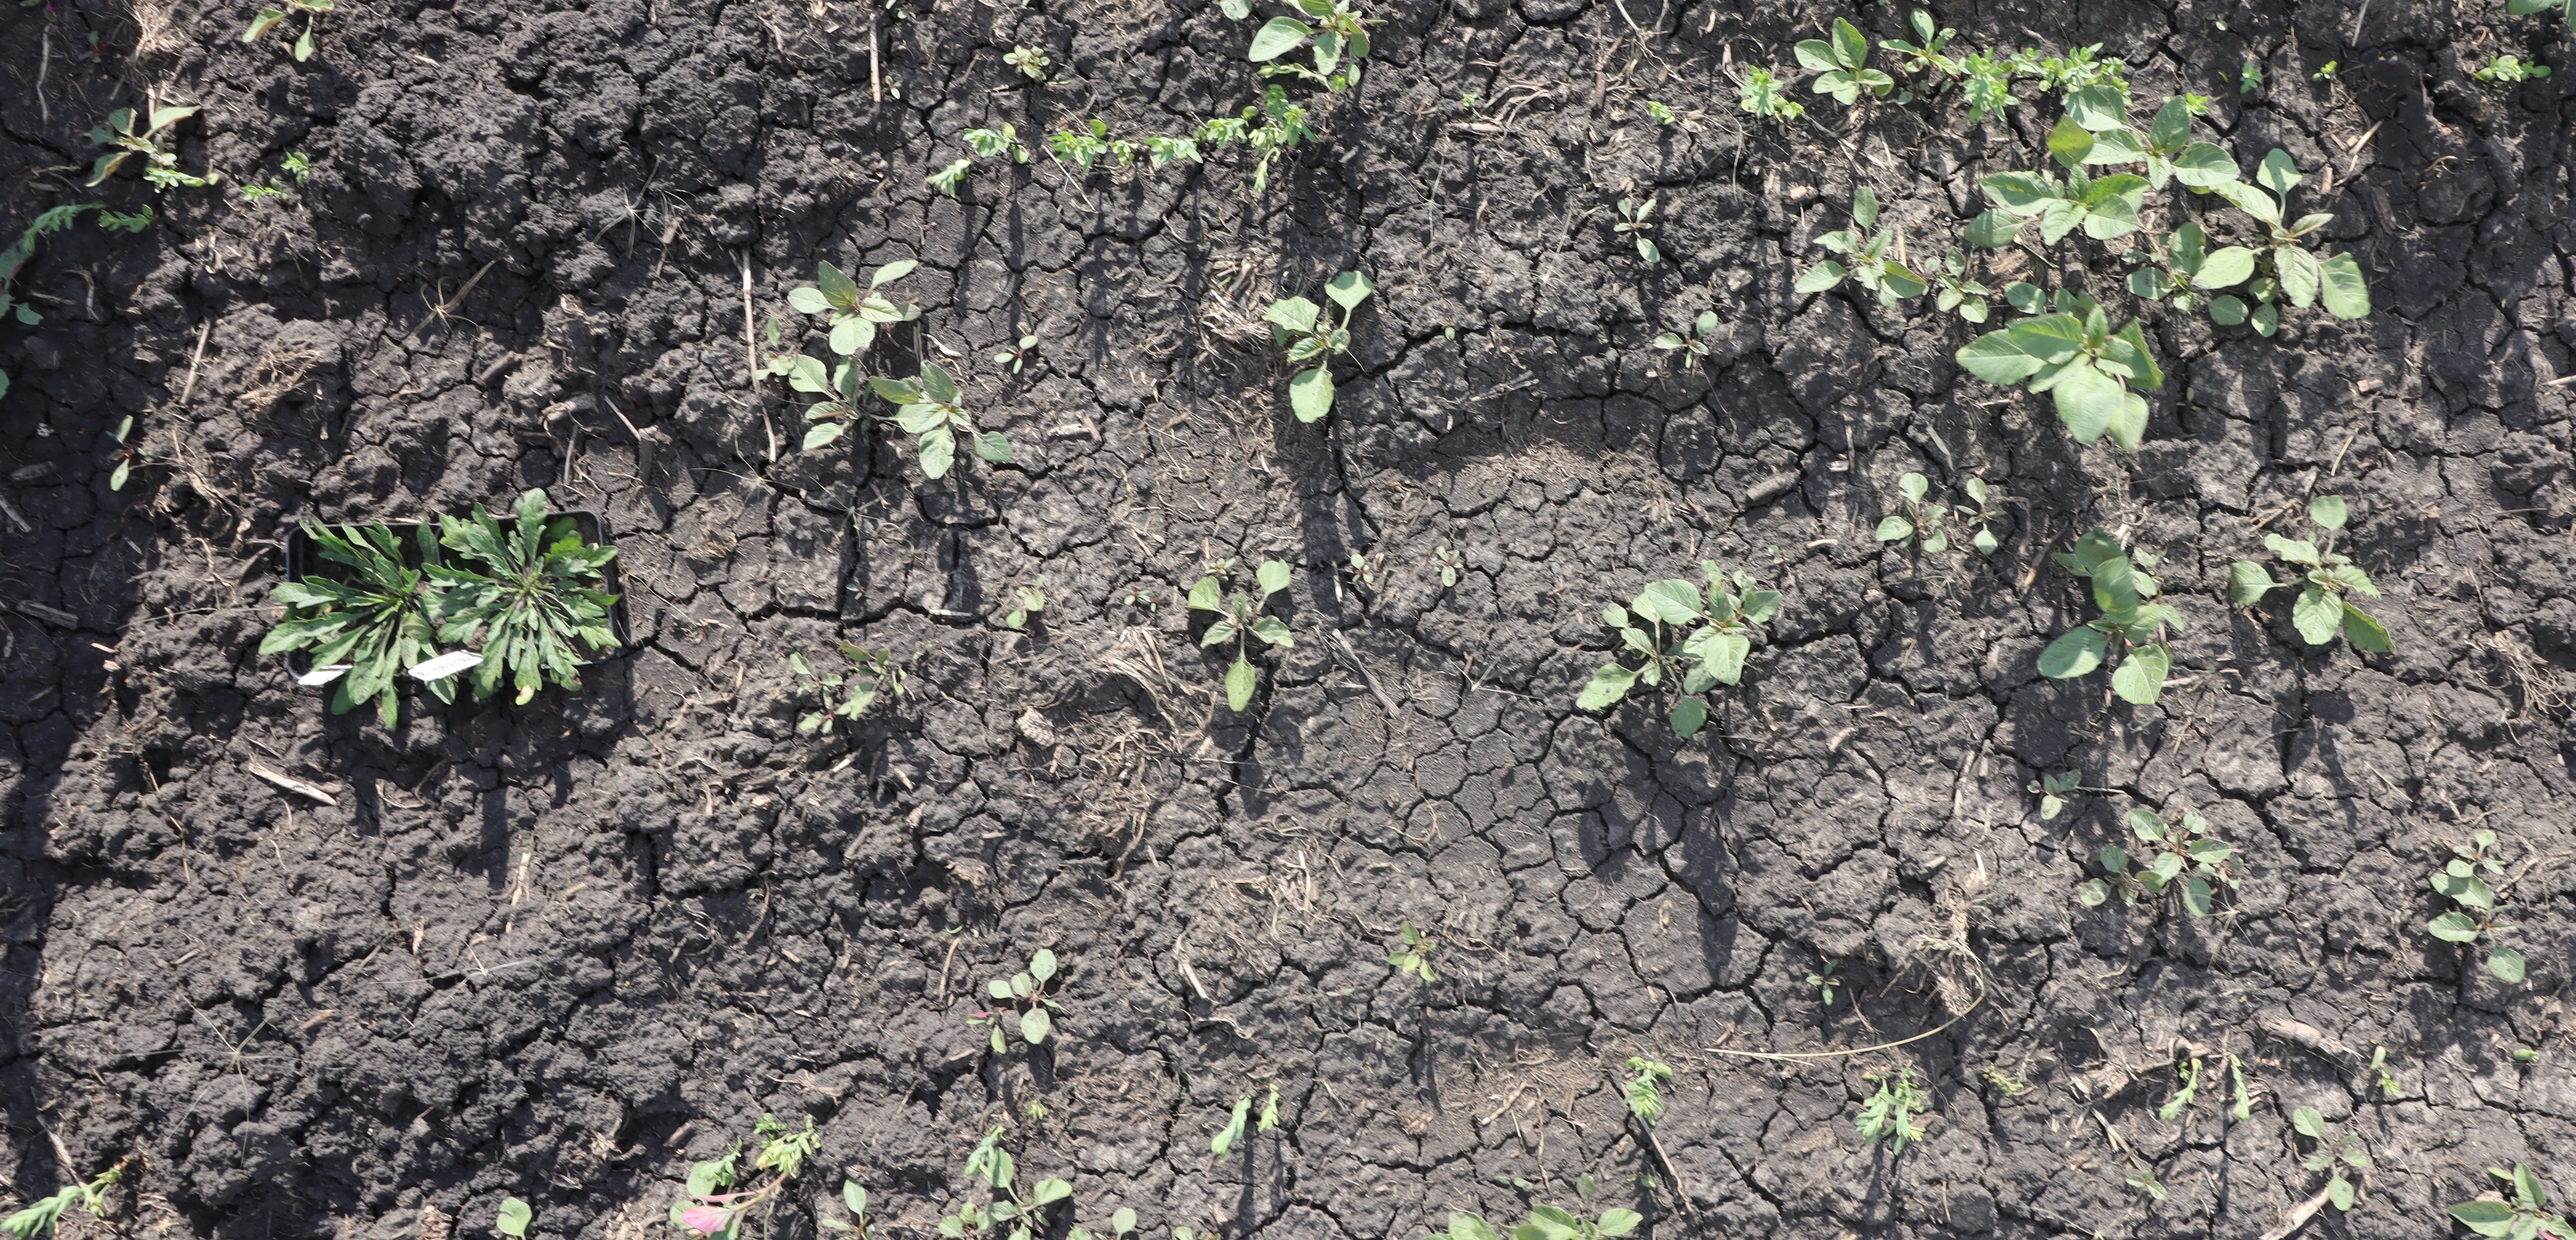
Crop: Flax
Objects: Horseweed, Horseweed, Flax, Flax, Flax, Flax, Flax, Flax, Flax, Flax, Flax, Flax, Flax, Flax, Flax, Flax, Flax, Flax, Flax